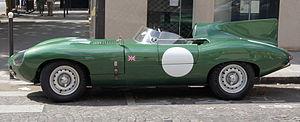
jaguar type D, dans Paris, août 2010. Un véhicule de ce type a gagné aux 24 heures du Mans en 1957